Antoni Łomnicki

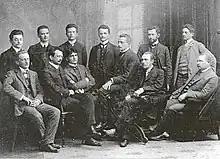
Polish researchers in 1907. Sitting left to right: Antoni Łomnicki (1881–1941), Werner, Antoni Przeborski (1871–1941), Tadeusz Banachiewicz (1882–1954), Wacław Sierpiński (1882–1969) and Kazimierz Józef Horowicz (1884–1920). Standing left to right: Szulc, Jan Króo - physicist, Stanisław Kępiński (1867–1908), Władysław Dziewulski (1878–1962) – astronomer and astrophysicist, Włodzimierz Stożek (1883–1941) and Hugo Dionizy Steinhaus (1887–1972)

Antoni Łomnicki was born in Lwów, the son of Marian Łomnicki. He was educated at the Lviv's IV Gymnasium, Jan Kazimierz University in Lwów in Poland (1899–1903). His teachers included Józef Puzyna, Jan Rajewski, Stanisław Kępiński, Marian Smoluchowski, and Kazimierz Twardowski. He passed the teachers exam in 1903 and received a government scholarship in 1906 to study at the University of Göttingen where he attended lectures by David Hilbert, Felix Klein, H. Minkovsky, and others. He taught at the 7th Gymnasium in Lviv and from 1913 at the Lviv Polytechnic School. In 1918–19 he took part in the Polish-Ukrainian war. In 1920 he became professor of the Lwów University of Technology and taught for the next twenty years. He was part of the Lwów school of mathematics and influenced many other mathematicians including Stefan Banach, Kazimierz Kuratowski, Stanisław Stożek, Antoni Nikliborc, Stefan Kaczmarz, Władysław Orlicz, and Stanisław Mazur. In 1938, he became a member of the Warsaw Scientific Society (TNW). He worked on probability, calculus, statistics and mathematical cartography and wrote on the teaching of mathematics. His major works included "Kartografia matematyczna" (Warszawa 1927). Łomnicki was arrested on July 3, 1941 by the invading Nazi Germans during the Second World War and shot along with several other professors (see Massacre of Lwów professors) the next day on the Wzgórza Wuleckie in Lwów.